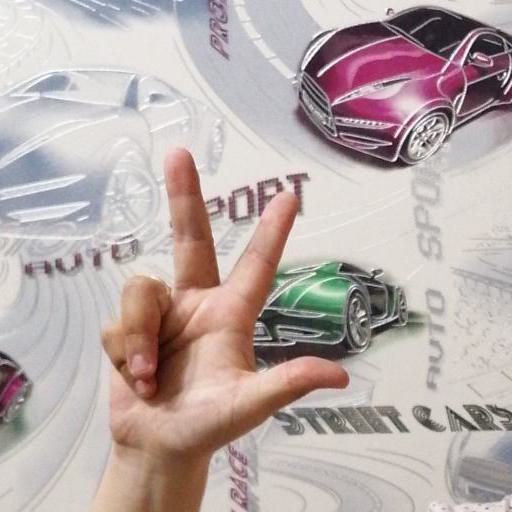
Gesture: three2